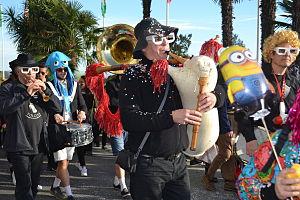
Un joueur de bodega pendant le Grand Défilé du Carnaval Biarnés 2016.